Pinya kingdom

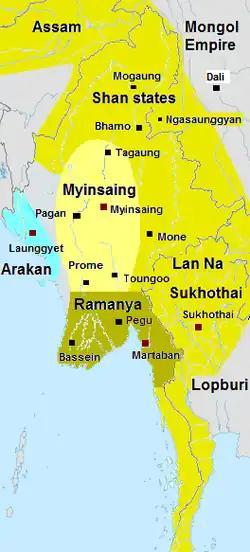
Myinsaing 1310

Pinya was the successor state of Myinsaing, the polity that succeeded the Pagan Empire in Upper Burma. After the Mongol invasions (1277–87), the Mongols seized northern Burma to Tagaung, and the rest of the empire broke up into several petty states. Pagan was left holding only a small region around the capital. In 1297, the three former Pagan commanders—Athinkhaya, Yazathingyan and Thihathu—overthrew King Kyawswa of Pagan (r. 1289–97), who had become a Mongol vassal nine months earlier. The brothers placed a puppet king, and ruled from their base in Kyaukse. The Mongols invaded once again in 1300–01 but could not break through. They withdrew altogether from northern Burma in 1303.